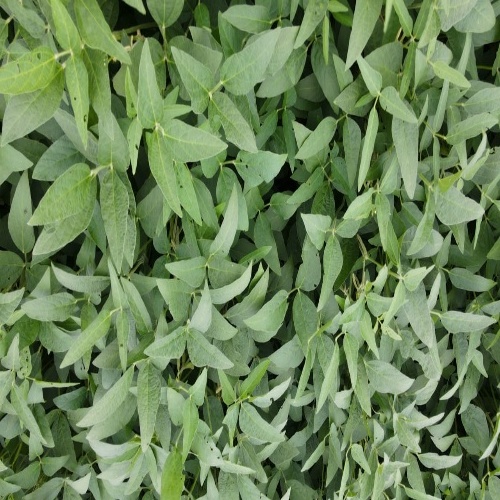
Label: Diabrotica_speciosa